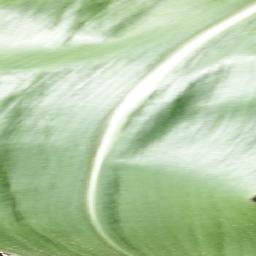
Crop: corn
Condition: (maize)_healthy